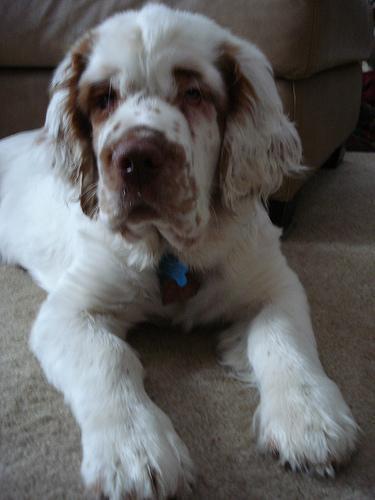
clumber